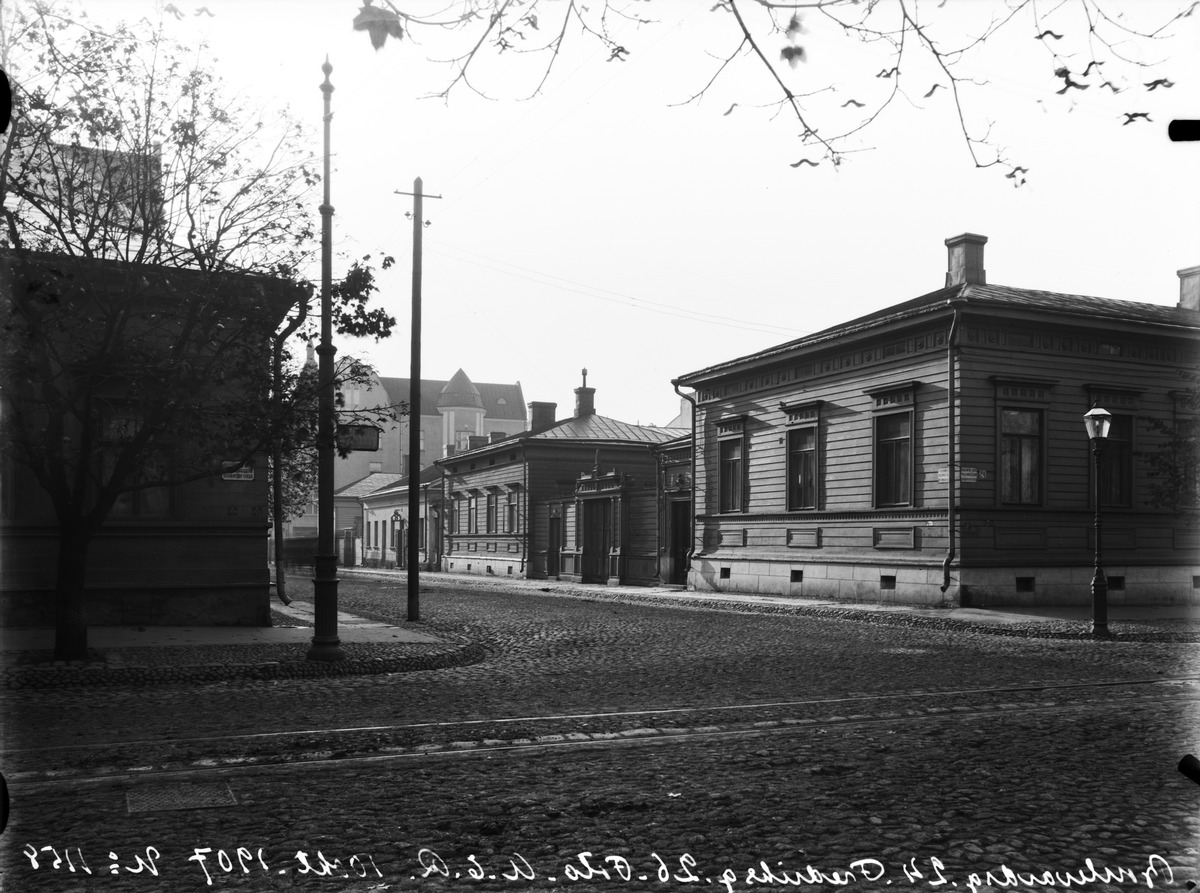
Näkymä Bulevardilta Fredrikinkadulle, oikealla Fredrikinkatu 26 (- Bulevardi 24), 24
sisällön kuvaus: Näkymä Bulevardilta Fredrikinkadulle, oikealla Fredrikinkatu 26 (- Bulevardi 24), 24. mustavalkoinen
Kuvaaja: Rosenbröijer, A.E., valokuvaaja
Ajankohta: kuvausaika 10.10.1907
Paikka: Suomi, Uusimaa, Helsinki, Kamppi Helsinki, Fredrikinkatu 24, 26. Bulevardi 22, 24
Aiheet: kadut, jalkakäytävät, kiveys, kadunkalusteet, valaisimet, lamput, lyhdyt, raitiotiet, raiteet, istutukset, puut, aidat, portit, rakennukset, puurakennukset, asuinrakennukset